Iris Rezende

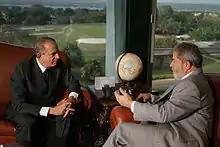
Iris and president Lula in 2005.

Rezende made his career in the state of Goiás, being City Councillor and Mayor of Goiânia, State Deputy in Goiás, State Governor for two terms, Minister of Agriculture during José Sarney government, and Minister of Justice in the government of Fernando Henrique Cardoso. He was married to Homonymous Íris Araújo. City Councillor in 1958, State Deputy in 1962, and Mayor of Goiânia in 1965, Rezende was removed from office by the military regime in 1969.